Amédée Bollée

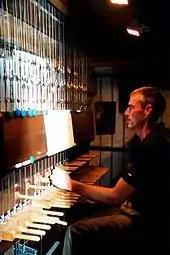
Carillonneur Brian Swager plays the historic carillon of Amédée Bollée at the Perpignan Cathedral.

Amédée-Ernest Bollée (11 January 1844 – 20 January 1917) was a French bellfounder and inventor who specialized in steam cars. He is notable for developing the earliest known form of the independent suspension. After 1867 he was known as "Amédée père" to distinguish him from his similarly named son, Amédée-Ernest-Marie Bollée (1867–1926).